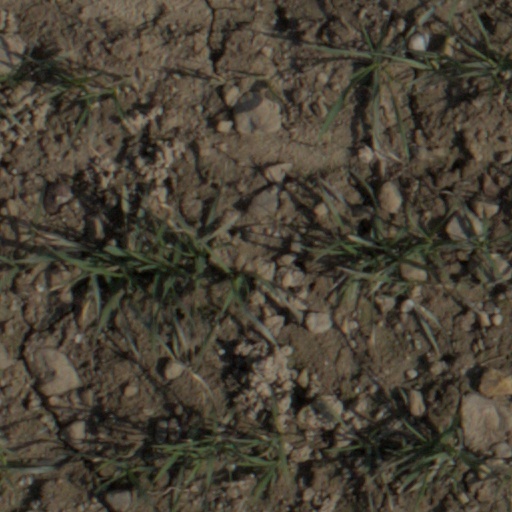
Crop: wheat